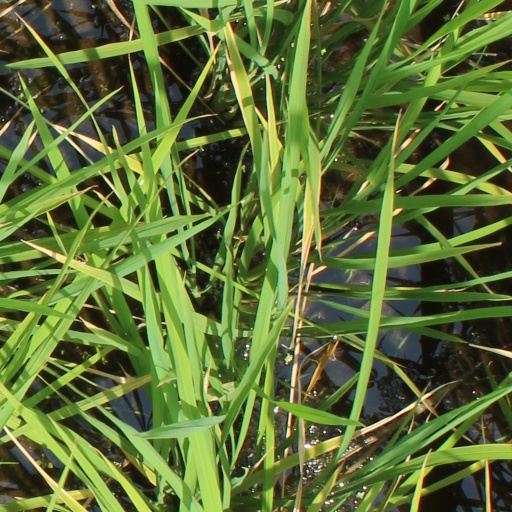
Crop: rice